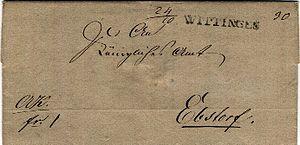
La Poste Metzger est parfois considérée comme le premier service postal international du Moyen Âge La confrérie des bouchers avait organisé un ensemble de service de courriers à cheval. Quand le coursier arrivait à destination il annonçait son arrivée en utilisant un cor postal. Cette coutume a mis en valeur le cor postal comme un emblème quasi universel pour symboliser les services postaux. La poste Metzger fut créée au XIIᵉ siècle et perdura jusqu'en 1637, période du monopole des Tours et Taxis.